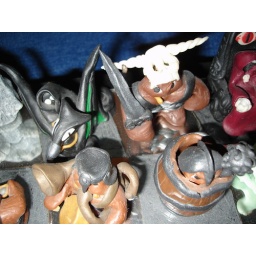
These are some of the bad guys. Not made by myself. I did engrave the mirror they are standing on, though.